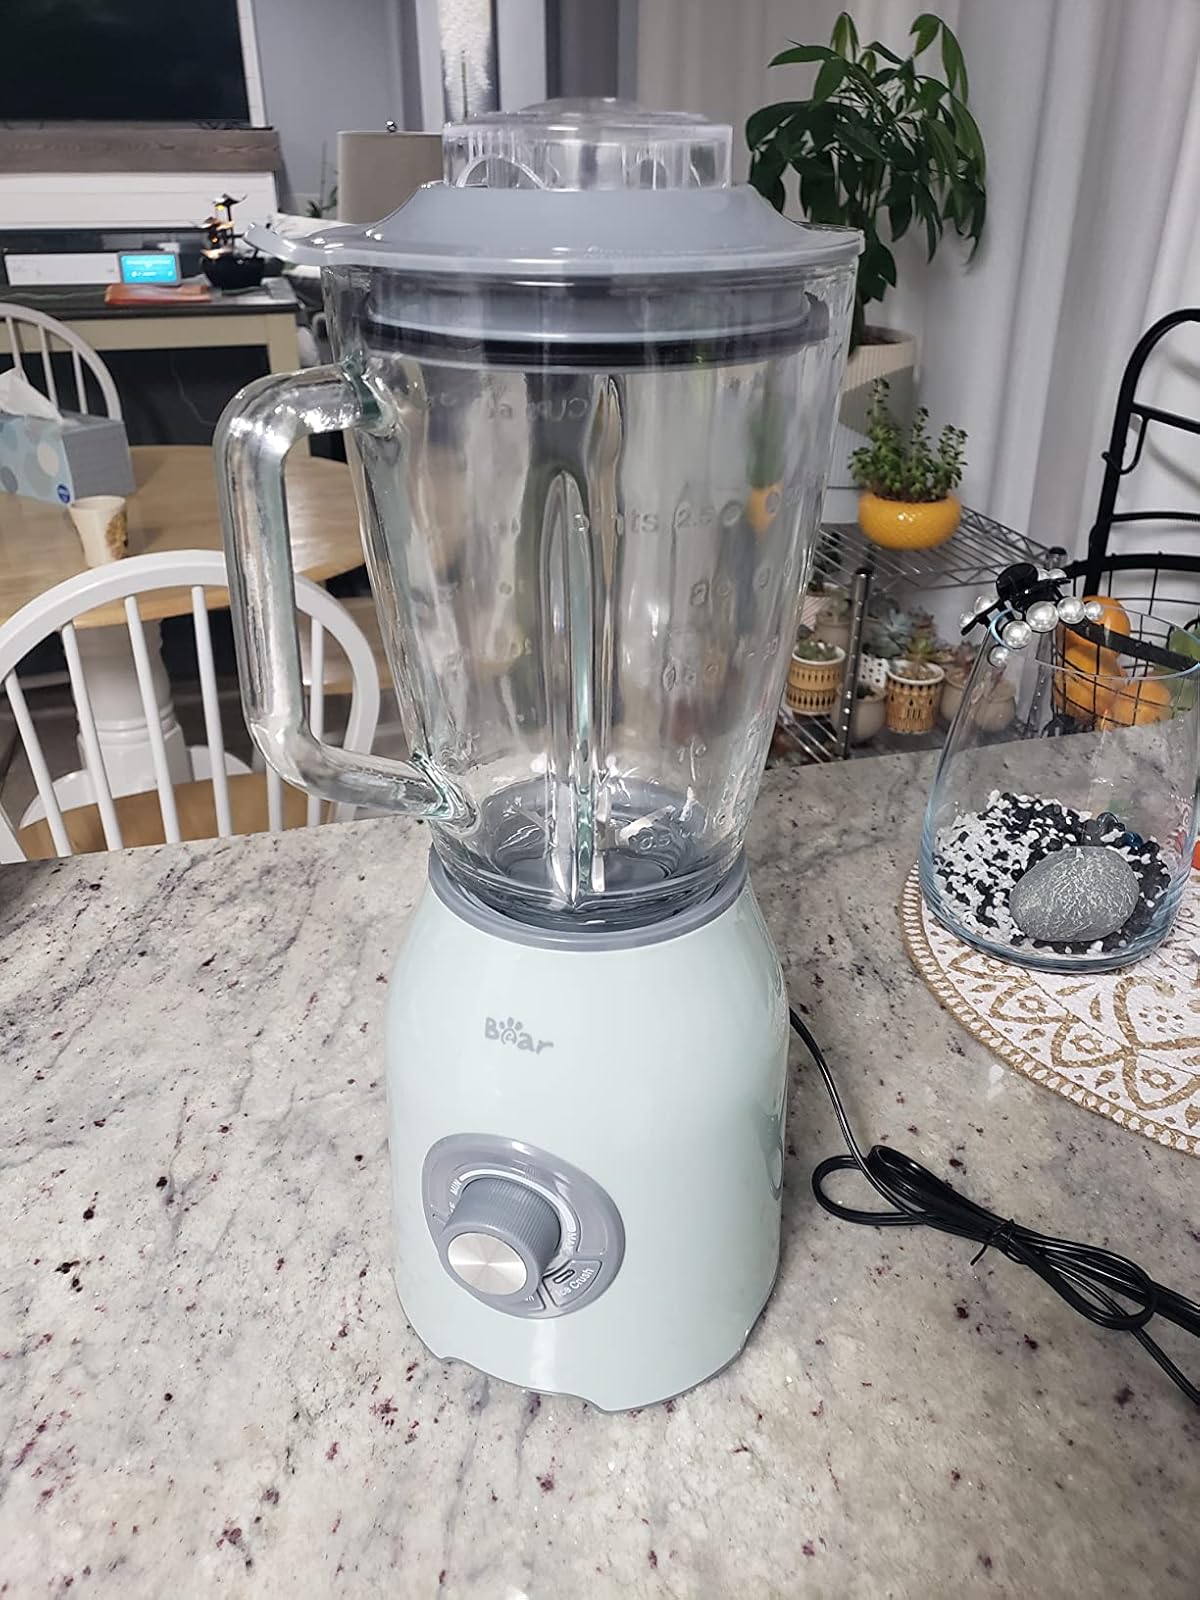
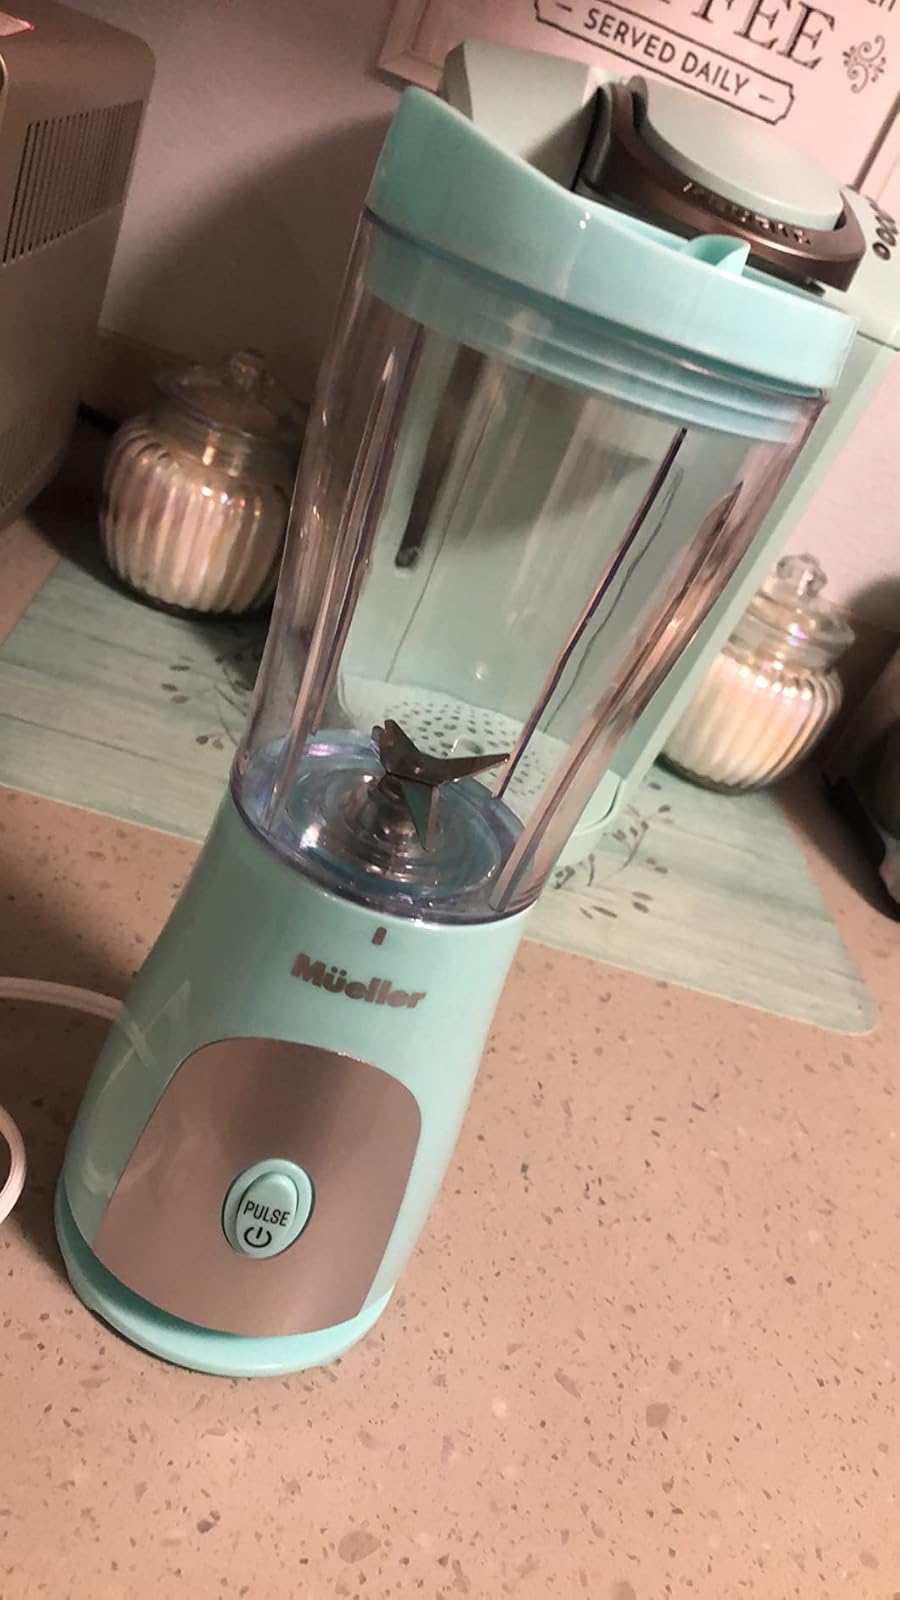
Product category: items_blender
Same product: no